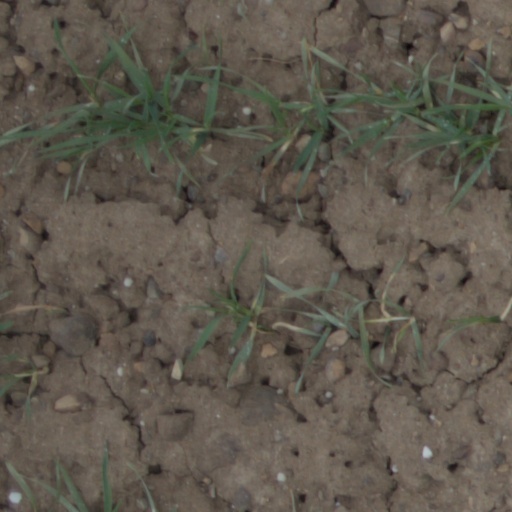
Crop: wheat